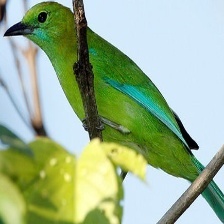
Species: BORNEAN LEAFBIRD
Scientific name: CHLOROPSIS KINABALUENSIS